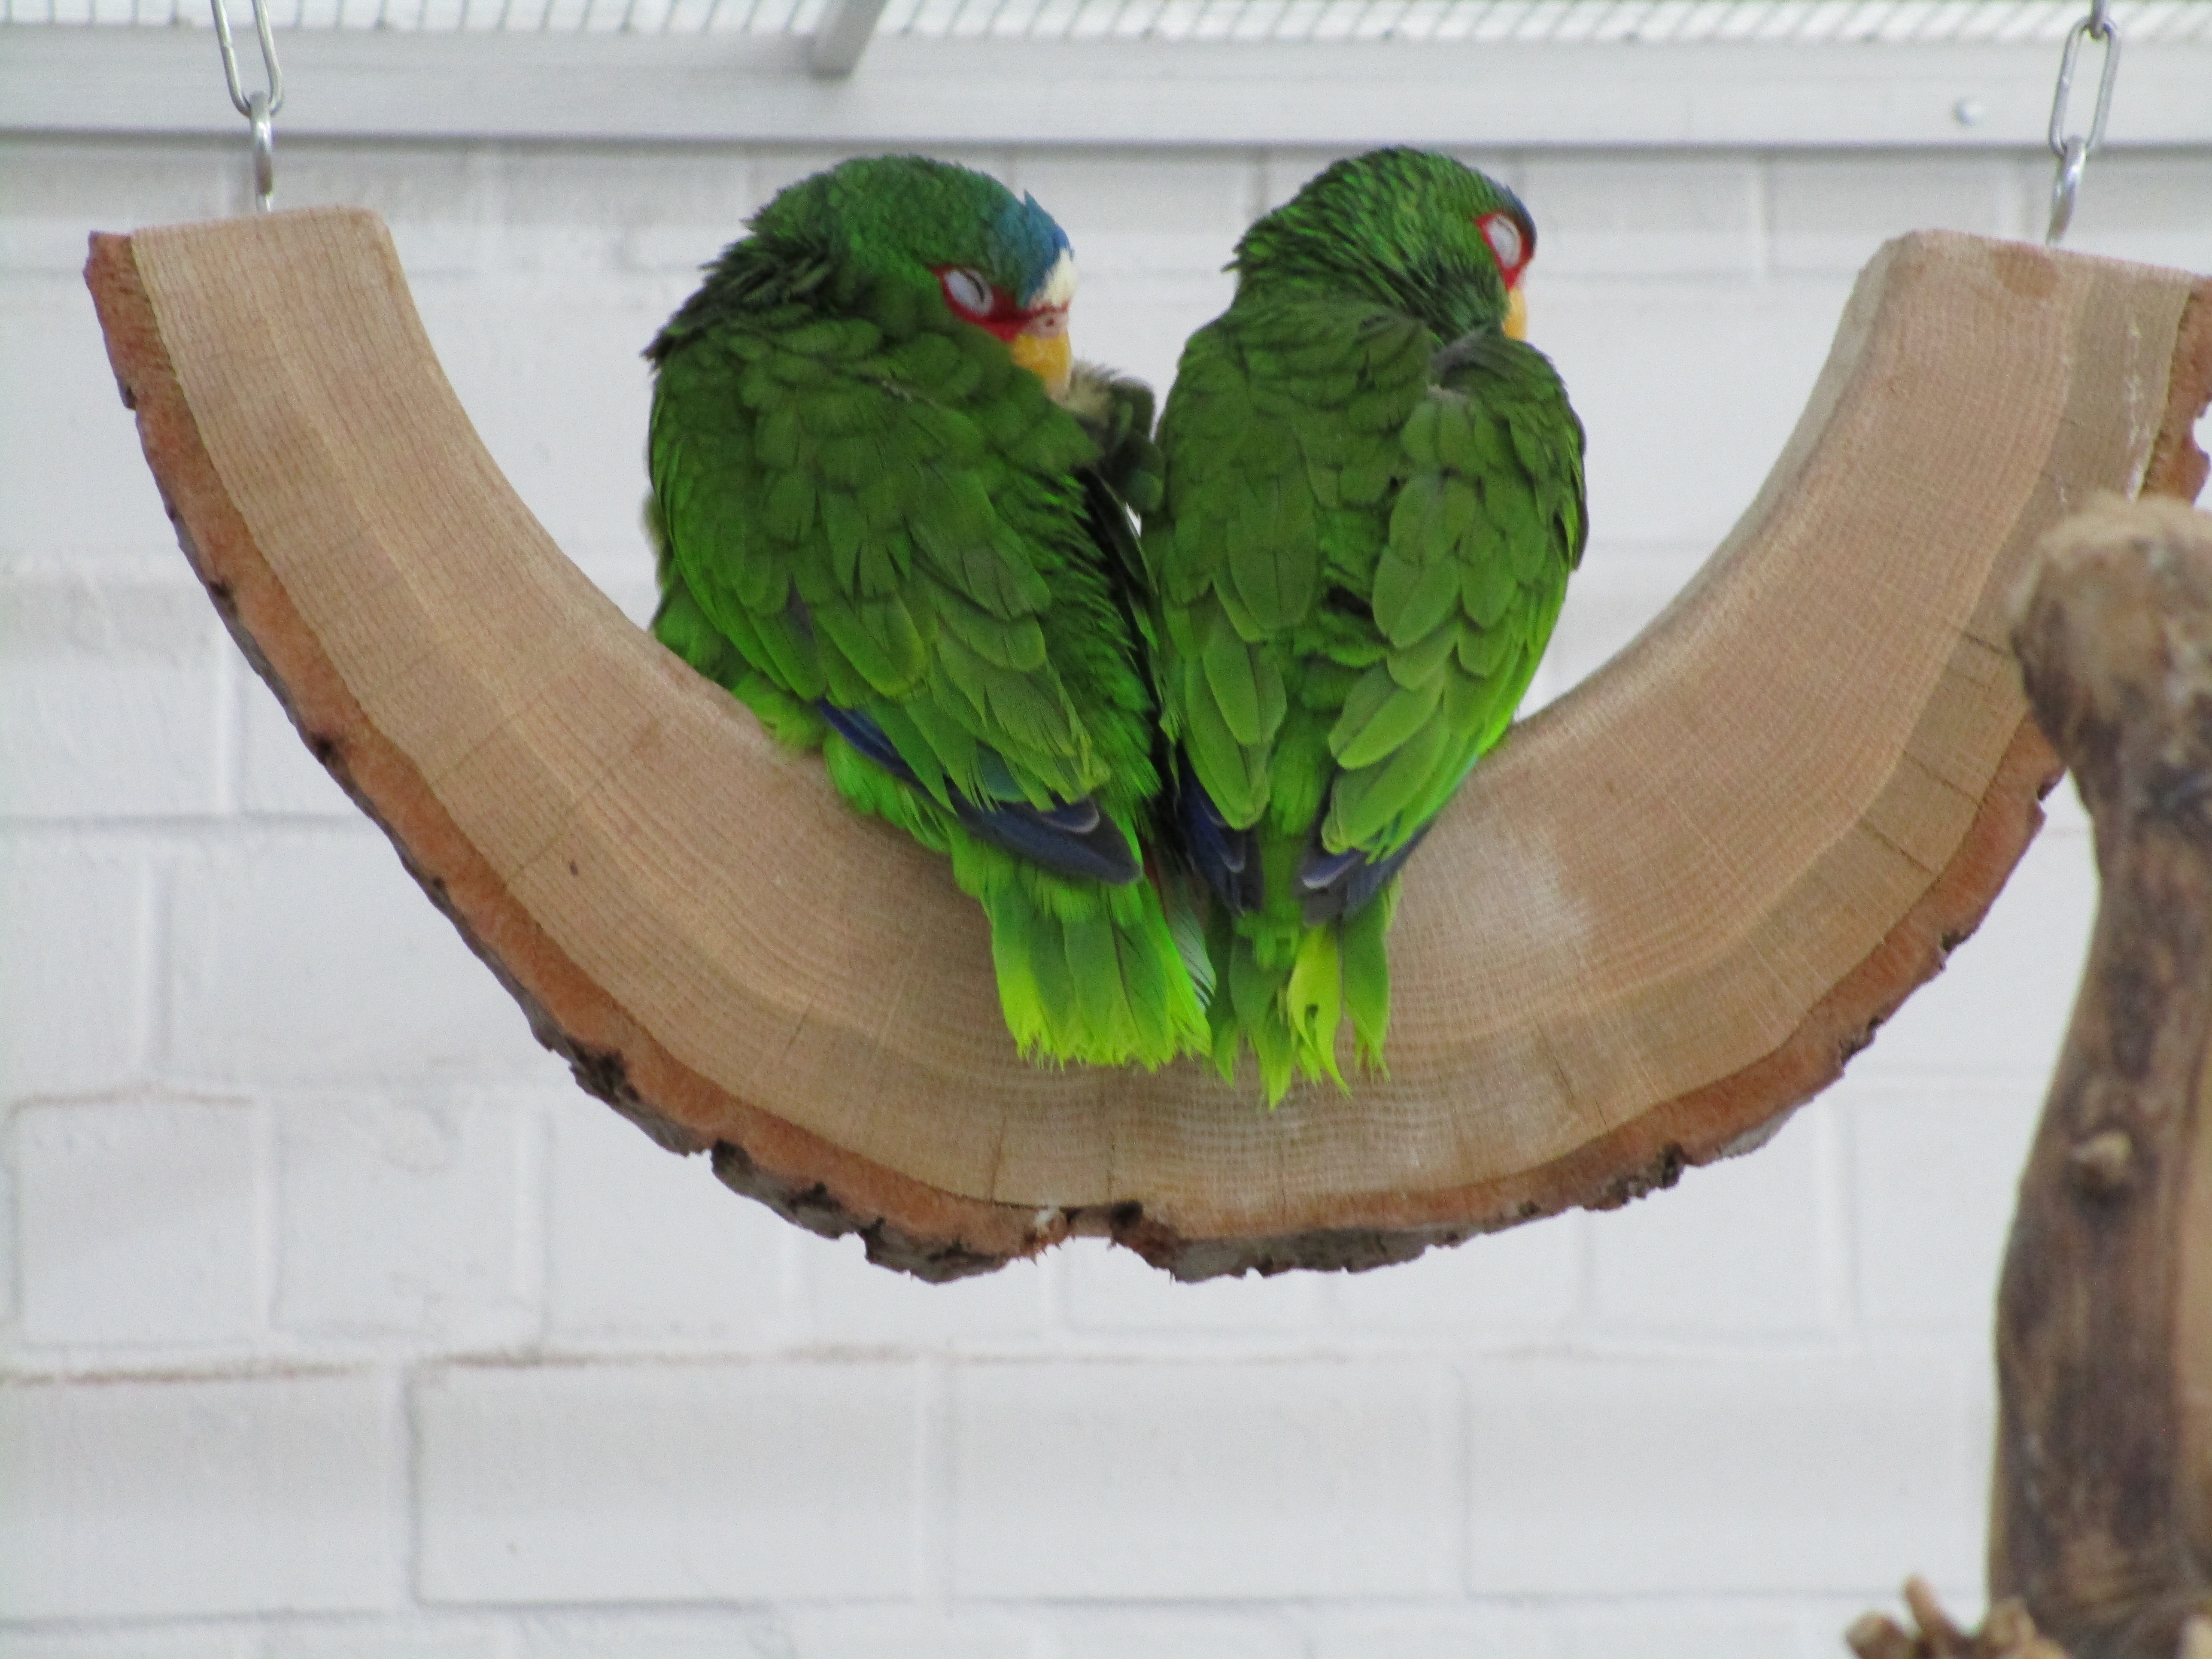
bird, green, produce, material, plumage, birds, parrot, parakeet, animal world, ornamental birds, lori, green parrots